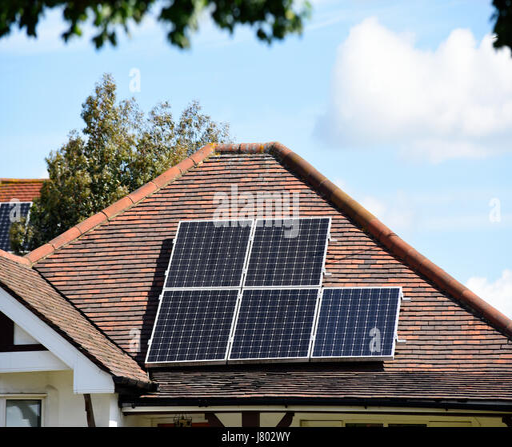
solar panels on the roof of a bungalow .